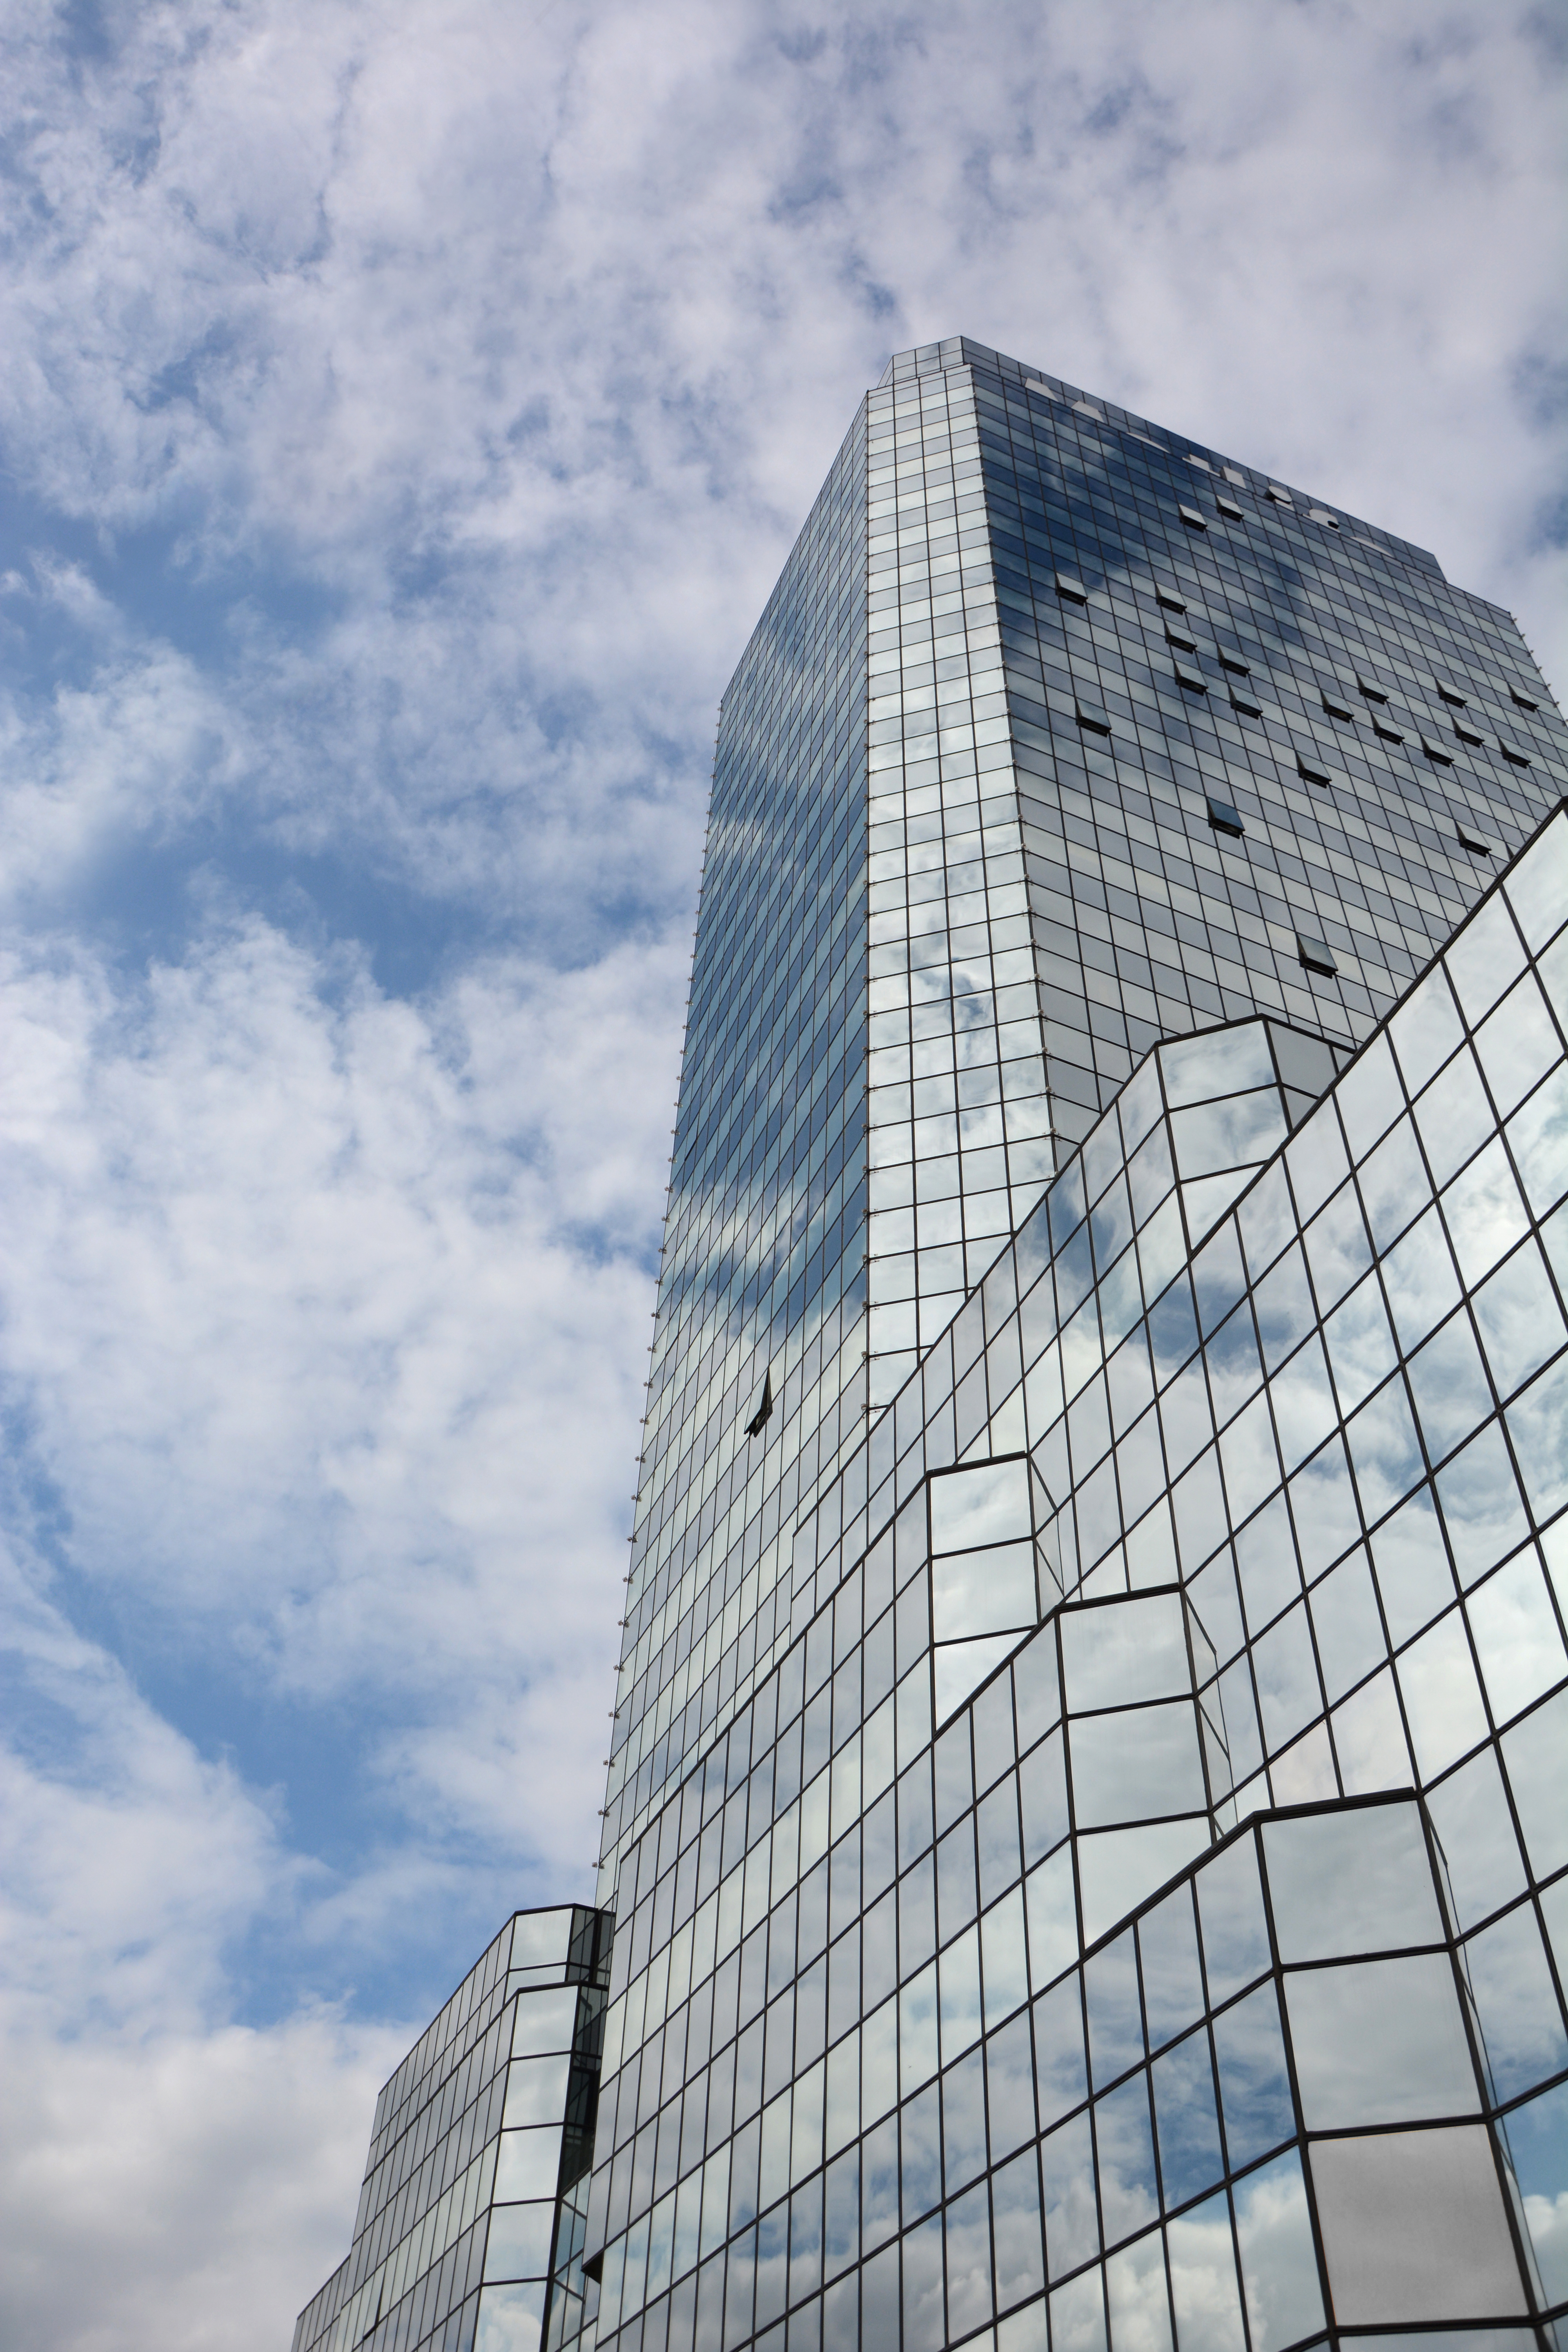
architecture, sky, skyline, house, building, city, skyscraper, cityscape, downtown, reflection, tower, landmark, facade, blue, tower block, high rise, windows, reflections, shape, headquarters, metropolis, urban area, human settlement, metropolitan area